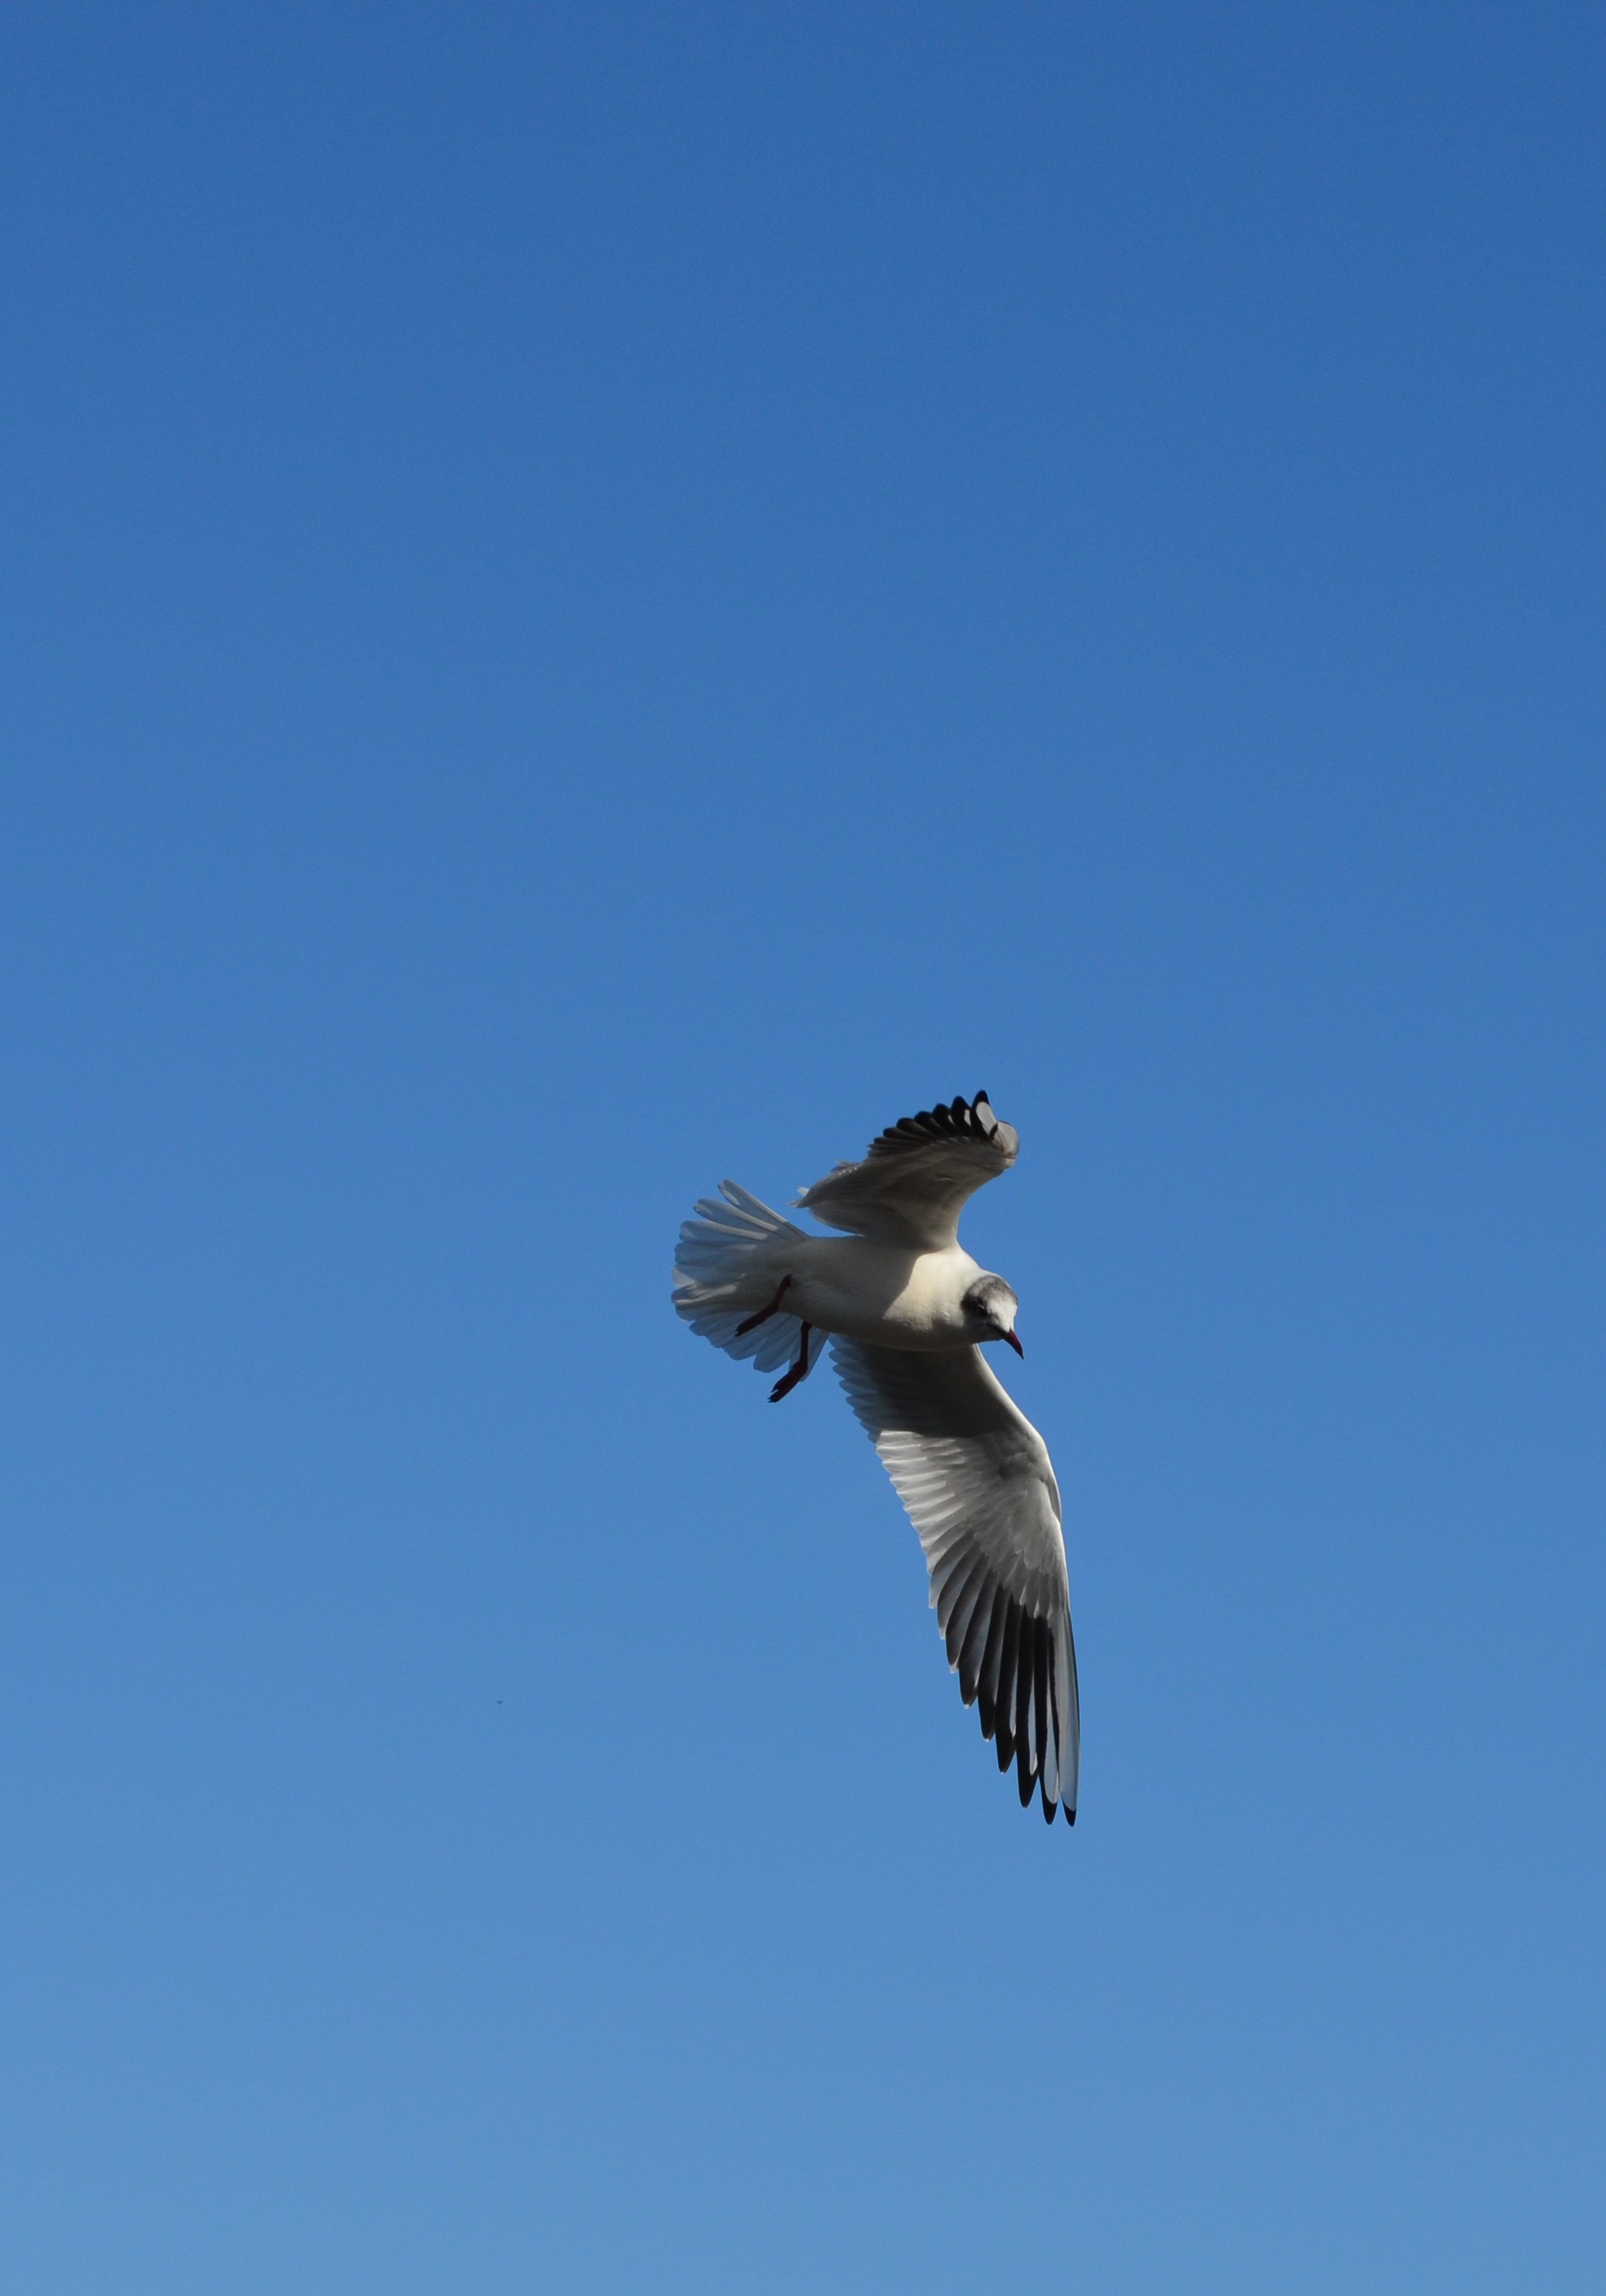
bird, wing, seabird, fly, seagull, beak, flight, birds, vertebrate, water bird, perching bird